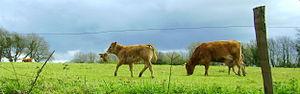
La limousine est une race bovine française rustique originaire du Limousin, qui est principalement vouée à la production de viande.